Brandy Norwood

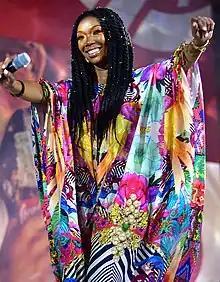
Brandy performing in 2019

Brandy Rayana Norwood (born February 11, 1979), better known mononymously as Brandy, is an American singer, songwriter, dancer, model and actress. Born into a musical family in McComb, Mississippi, Norwood was raised in Carson, California, beginning her career as a backing vocalist for teen groups. After signing with Atlantic Records in 1993, she released her self-titled debut album the following year, which sold six million copies worldwide. Norwood gained fame by starring in the UPN sitcom "Moesha", and further recognition for her role in the television film "Cinderella" (1997) and the slasher film "I Still Know What You Did Last Summer" (1998). Her 1998 duet with fellow R&B contemporary Monica, "The Boy Is Mine", won a Grammy Award and became one of the best-selling female duets of all time.